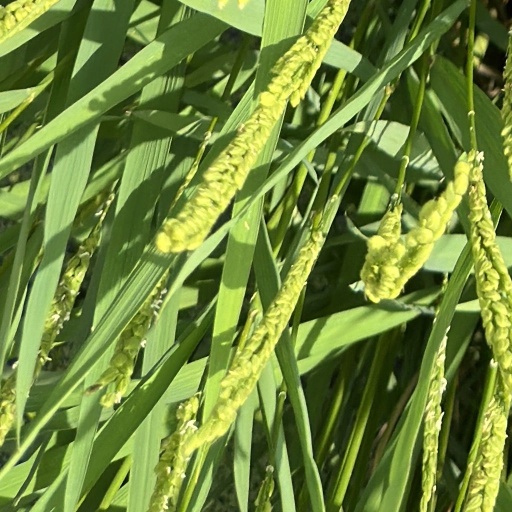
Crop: rice